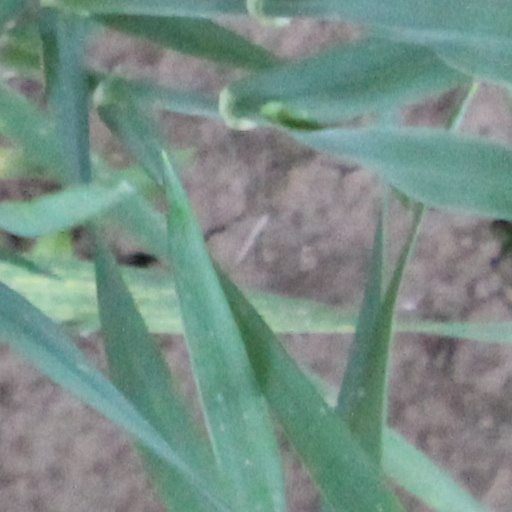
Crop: wheat